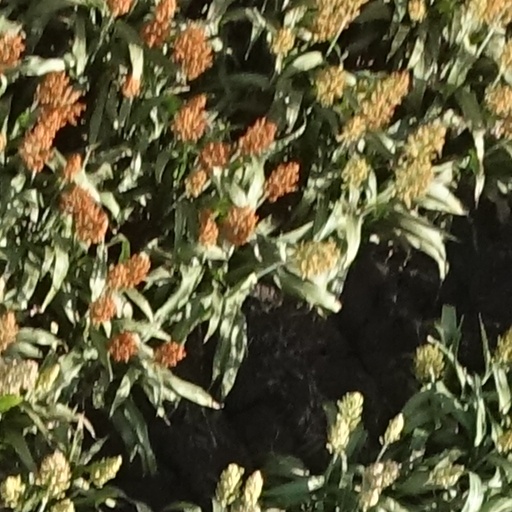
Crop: sorghum